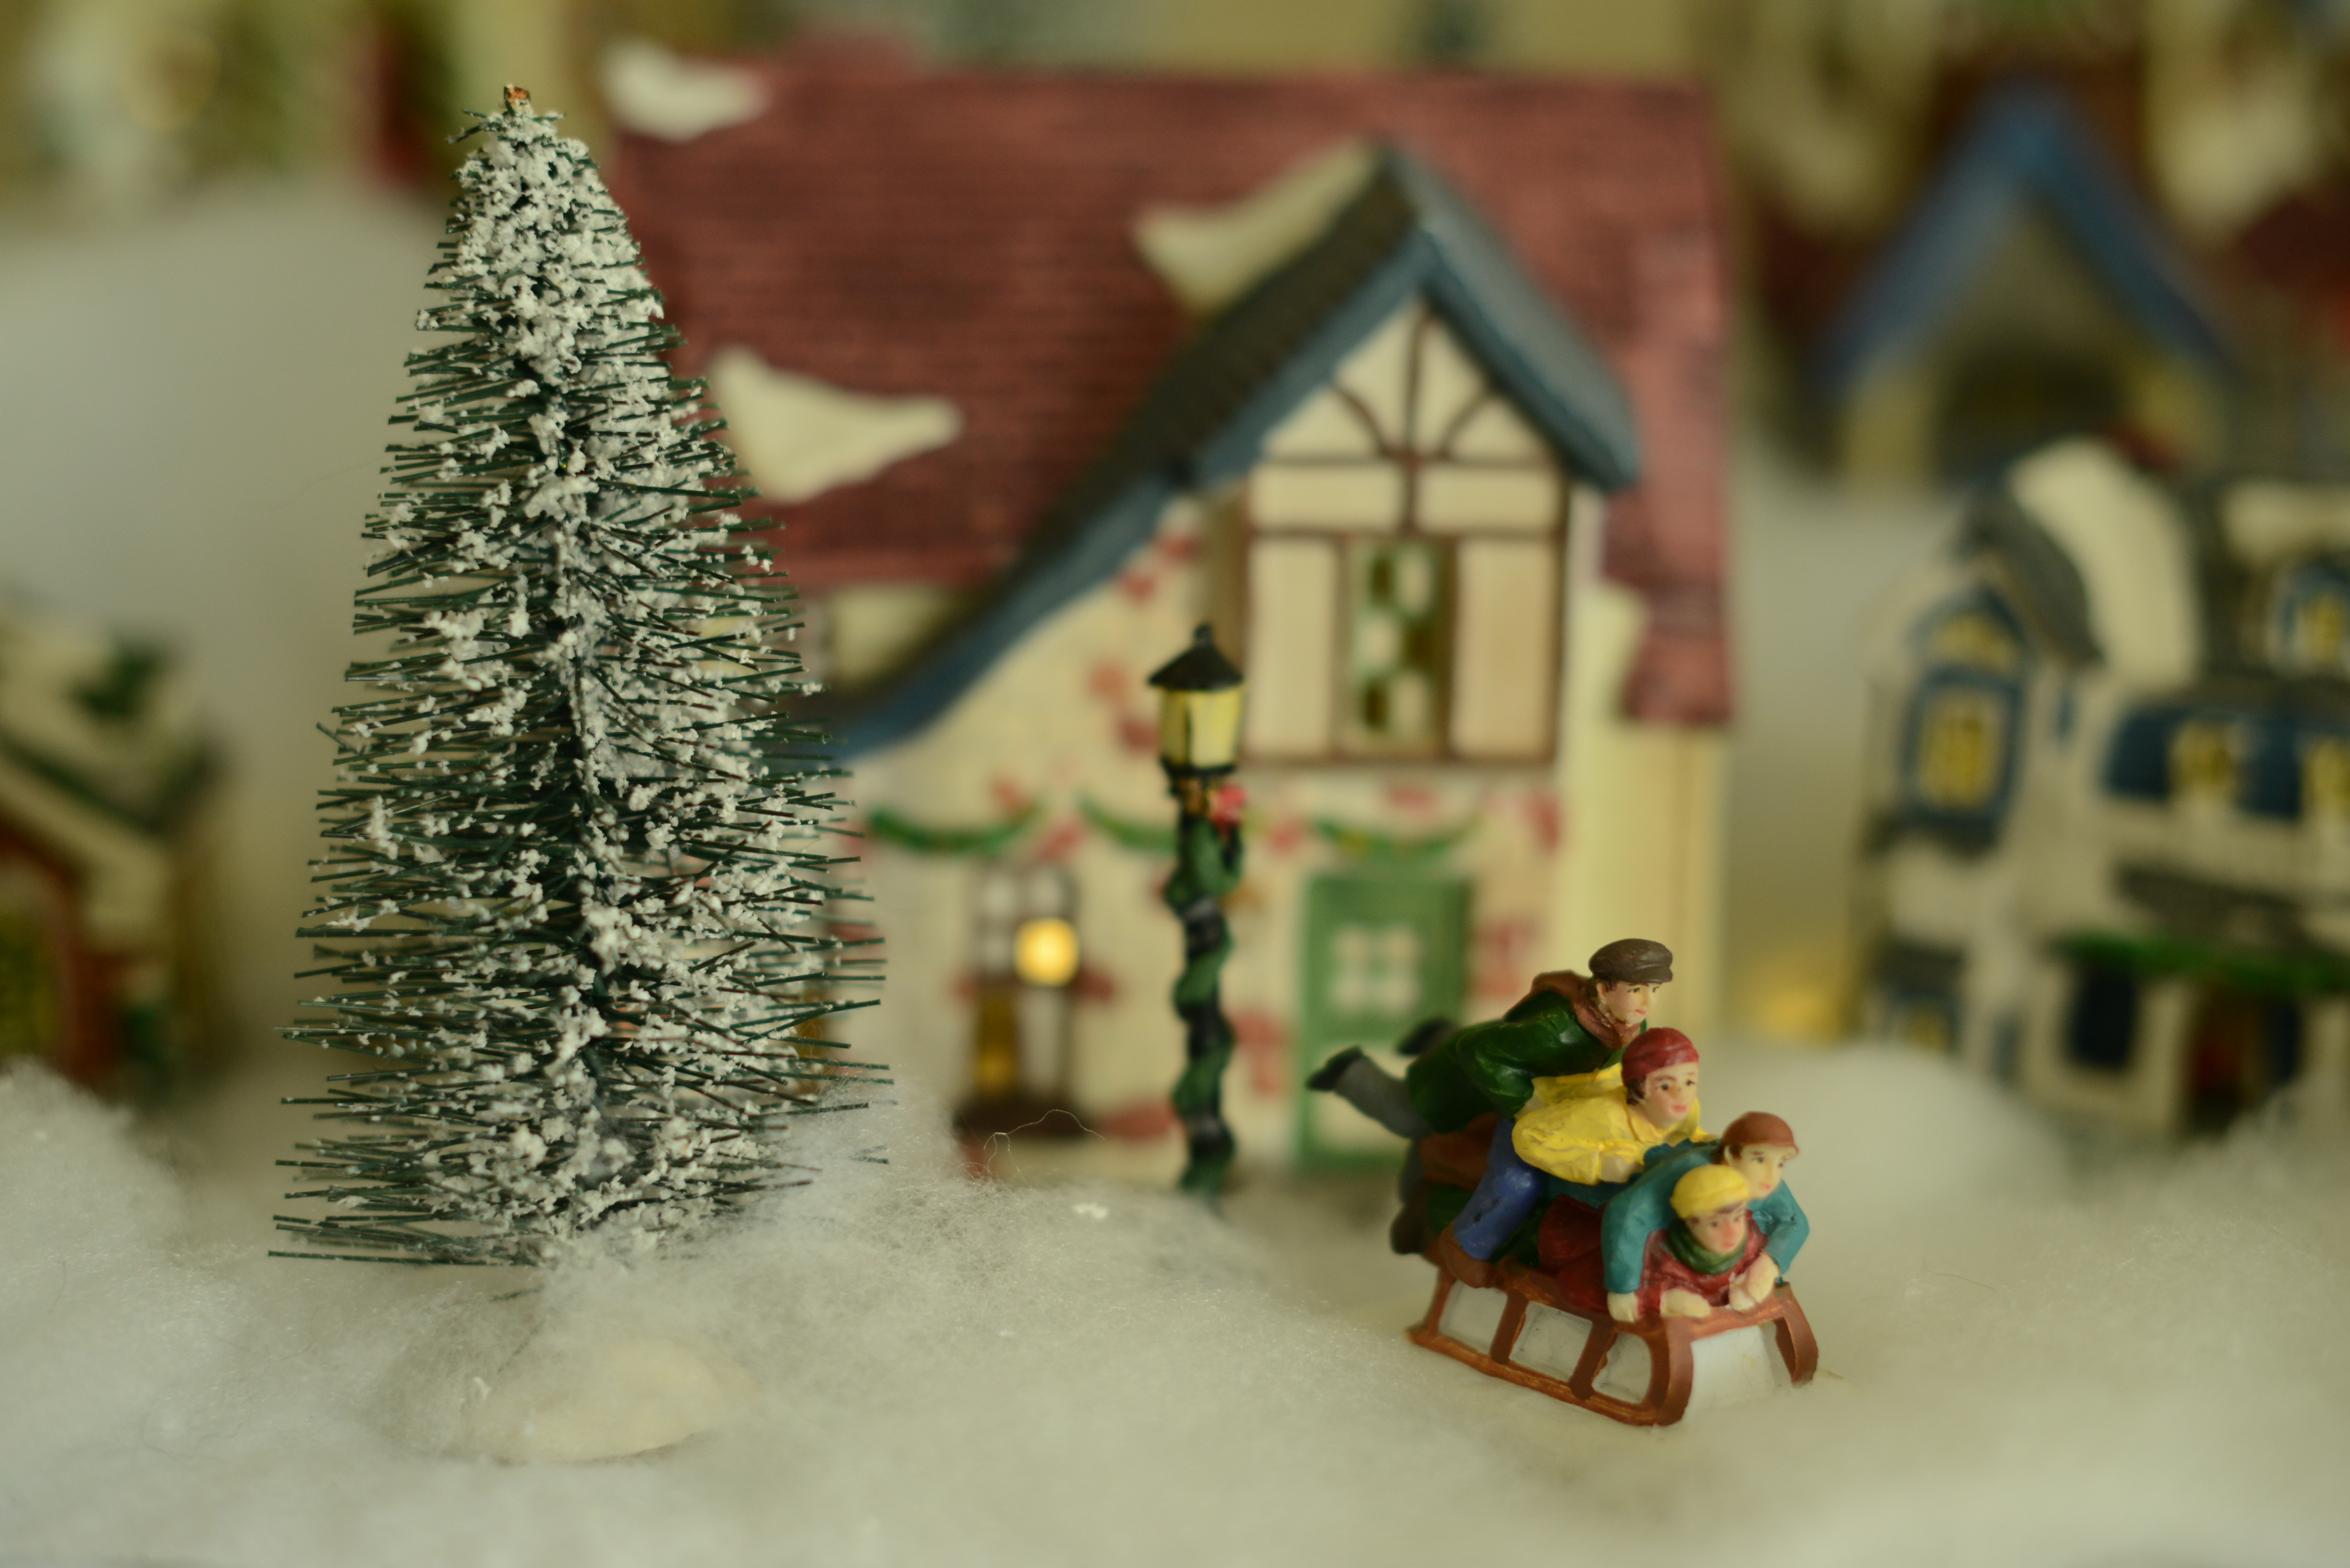
snow, winter, christmas, toy, christmas tree, season, christmas decoration